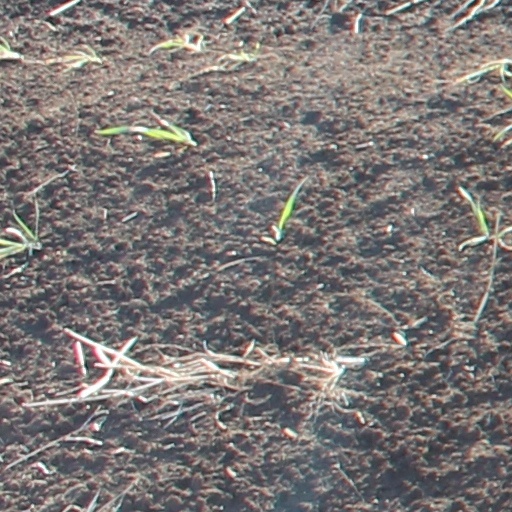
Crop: wheat